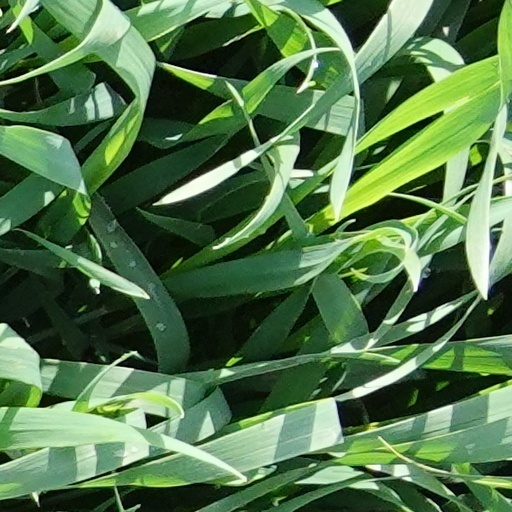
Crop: wheat